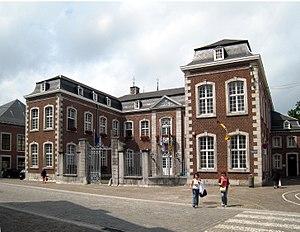
L'architecture baroque mosan, connue également sous le nom d'architecture dans la principauté de Liège, est une forme d'architecture baroque qui s'est développée aux XVIIᵉ et XVIIIᵉ siècles dans la principauté de Liège, autour d'Aix-la-Chapelle et de Maastricht. Cette région est le Pays mosan. Le baroque mosan s'apparente au baroque des Pays-Bas méridionaux et occupe donc une position intermédiaire entre le stricte classicisme néerlandais et le plus exubérant classicisme français. L'influence du baroque allemand est particulièrement visible dans la région d'Aix-la-Chapelle. Ce style d’architecture est l'un des domaines de la période baroque dans la Principauté de Liège, qui au-delà de l'architecture, fut une période prospère pour les arts appliqués.
Cette page regroupe l'ensemble du patrimoine immobilier classé de la ville belge d'Eupen.